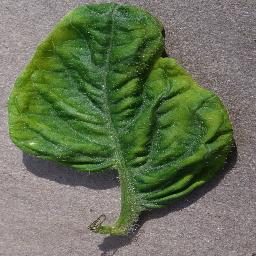
Label: Tomato___Tomato_Yellow_Leaf_Curl_Virus